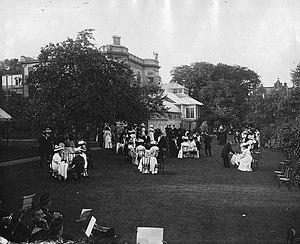
Photographie
La maison George-Stephen est une maison bourgeoise située dans le quartier du Mille carré doré à Montréal au Canada.